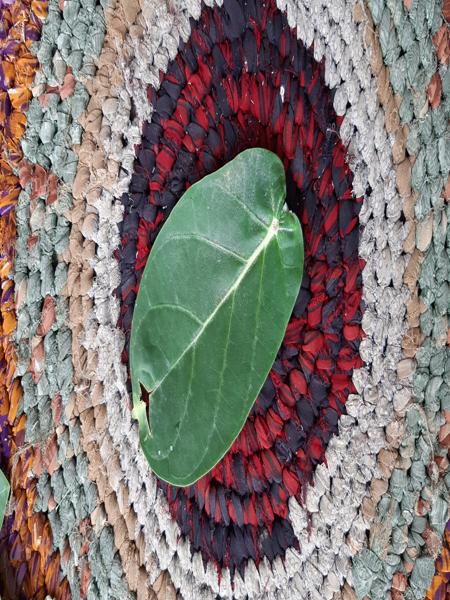
Plant: Ekka